Half Mentlu

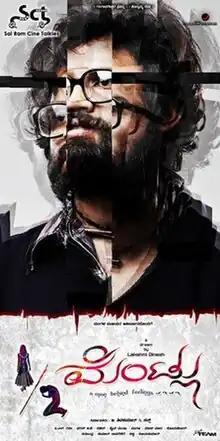
Official poster

Half Mentlu is a 2016 Indian Kannada-language romantic drama directed by Lakshmi Dinesh, starring newcomer Sandeepa and Sonu Gowda. The plot is based on a real incident that took place in Ramanagara in 2010, with characters inspired by real people. The film was delayed and released in 2016 after being shelved since 2013.